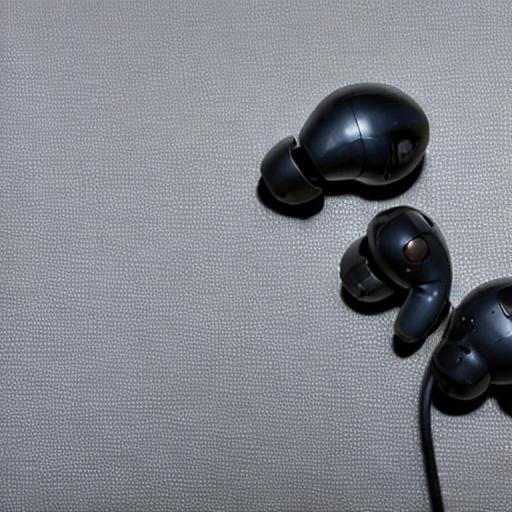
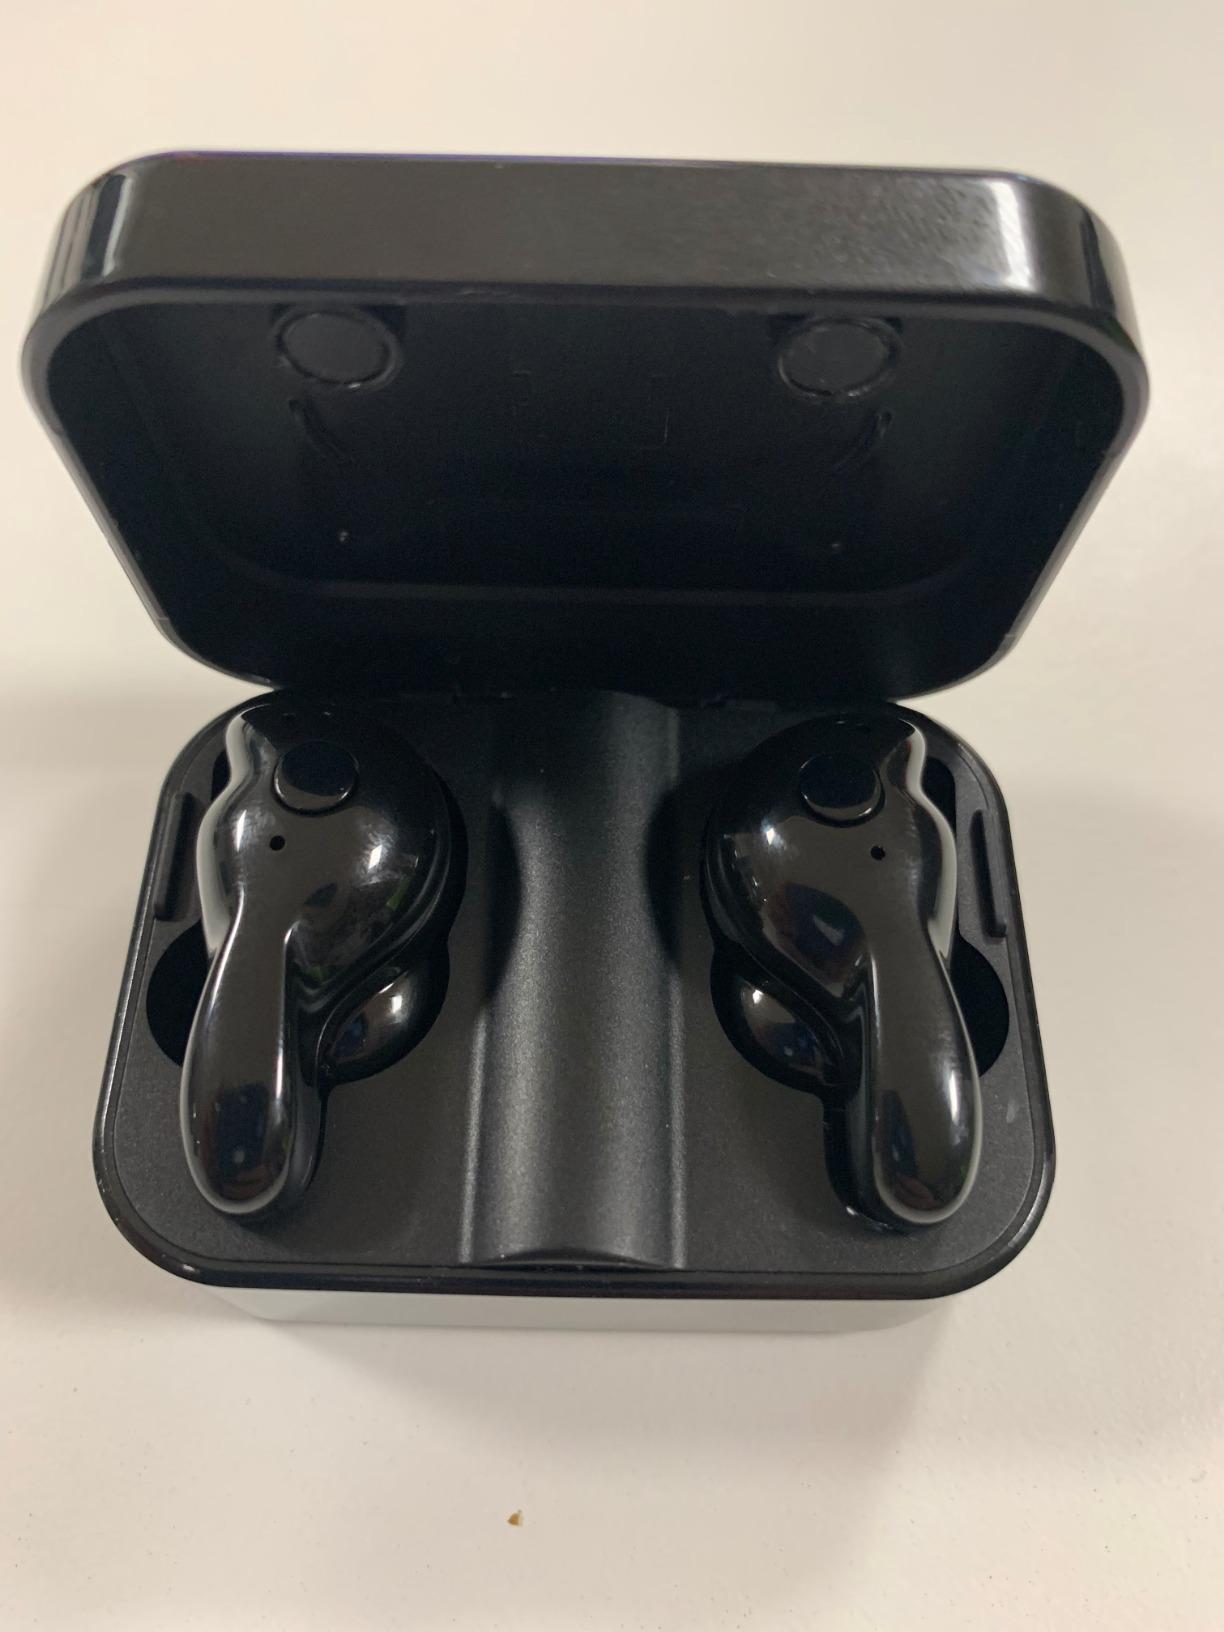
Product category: earbuds
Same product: no